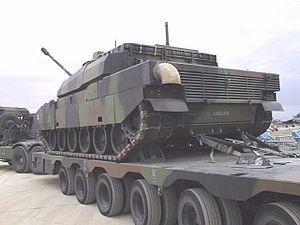
Char AMX Leclerc sur une semi-remorque Lohr. Lors du meeting aérien de 2000, base aérienne 702 Avord, Cher, Centre, France.
Le char Leclerc est un char de combat français de troisième génération, fabriqué à l'arsenal de Roanne par Nexter — anciennement Giat Industries — jusqu'en juillet 2008. Il a été nommé en l'honneur du maréchal Leclerc.